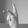
ASL letter: K